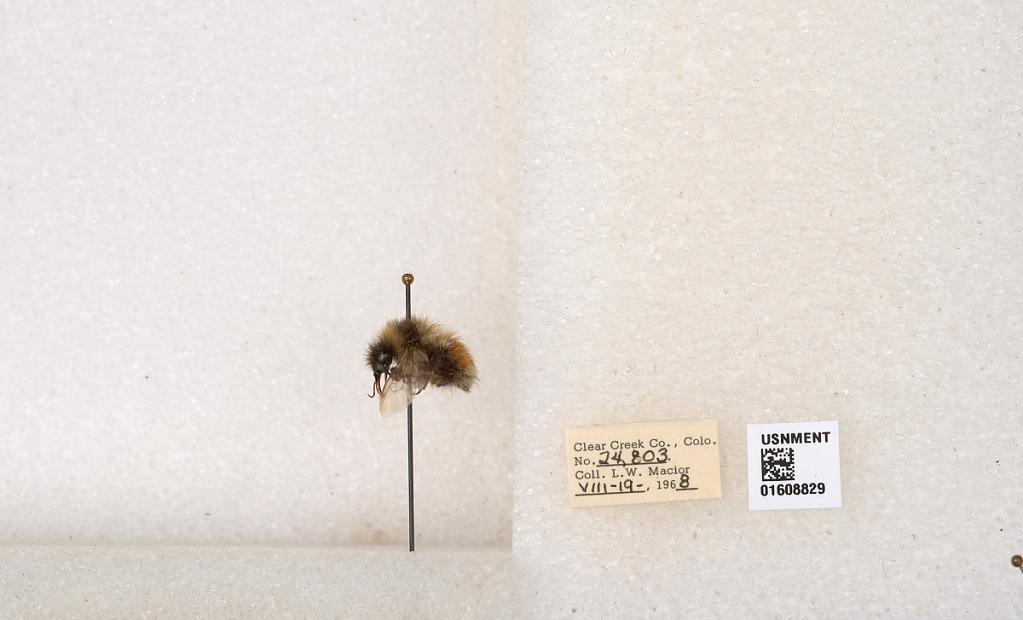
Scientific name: Bombus (Pyrobombus) sylvicola Kirby
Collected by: L. Macior
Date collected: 1968-8-19
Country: United States
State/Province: Colorado
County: Clear Creek
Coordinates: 39.6891, -105.644